Auckland wine region

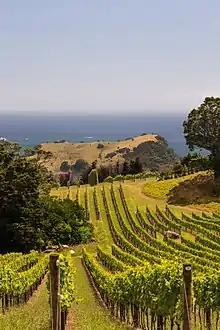
A Man O' War vineyard on Waiheke Island, looking out over the Hauraki Gulf.

Waiheke Island, just off the east coast of Auckland in the Hauraki Gulf, has a dry and warm mesoclimate and is planted primarily in French red grape varieties: Syrah, Merlot, Cabernet Sauvignon, and Chardonnay. The Bordeaux style red wines that are produced are considered to be significantly ripe and full bodied, and some of the best in New Zealand. The island's very small area of constrains wineries to a small boutique scale.